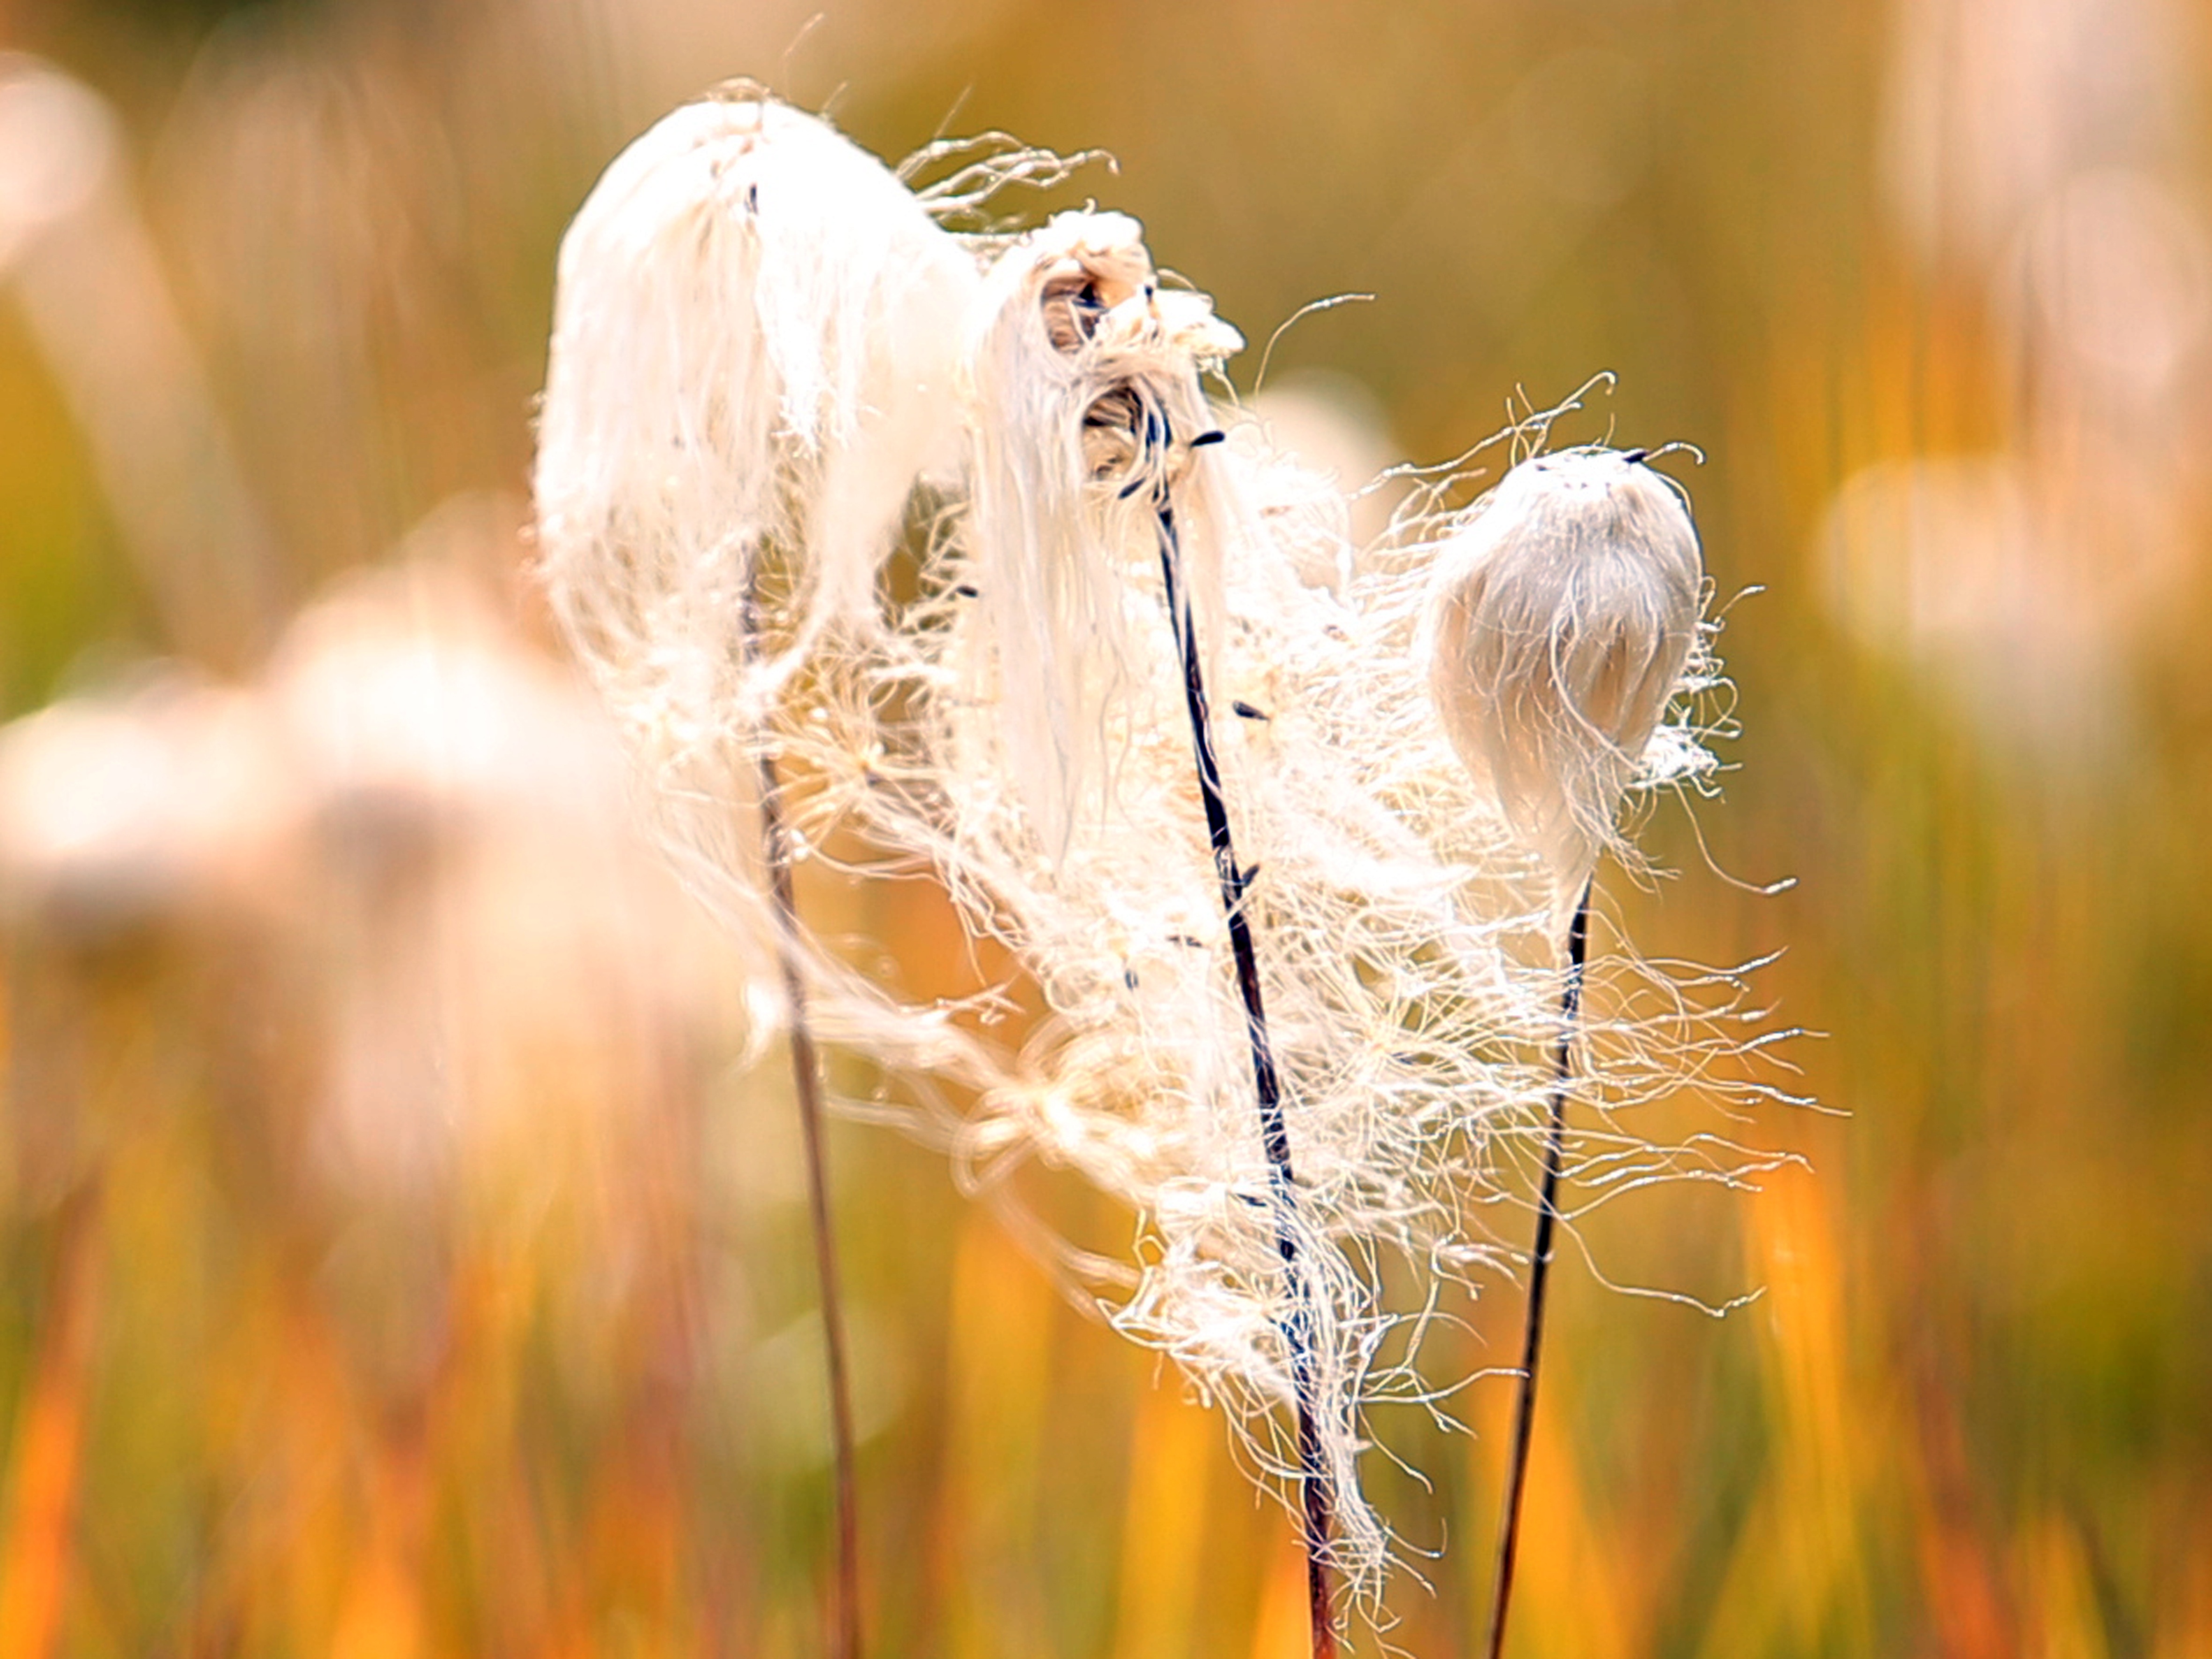
nature, grass, branch, plant, white, field, photography, meadow, sunlight, leaf, flower, fluffy, autumn, flora, season, close up, cotton, macro photography, woolly, flowering plant, stengel, cyperaceae, grass family, plant stem, land plant, eriophorum angustifolium, low moor, reed grass